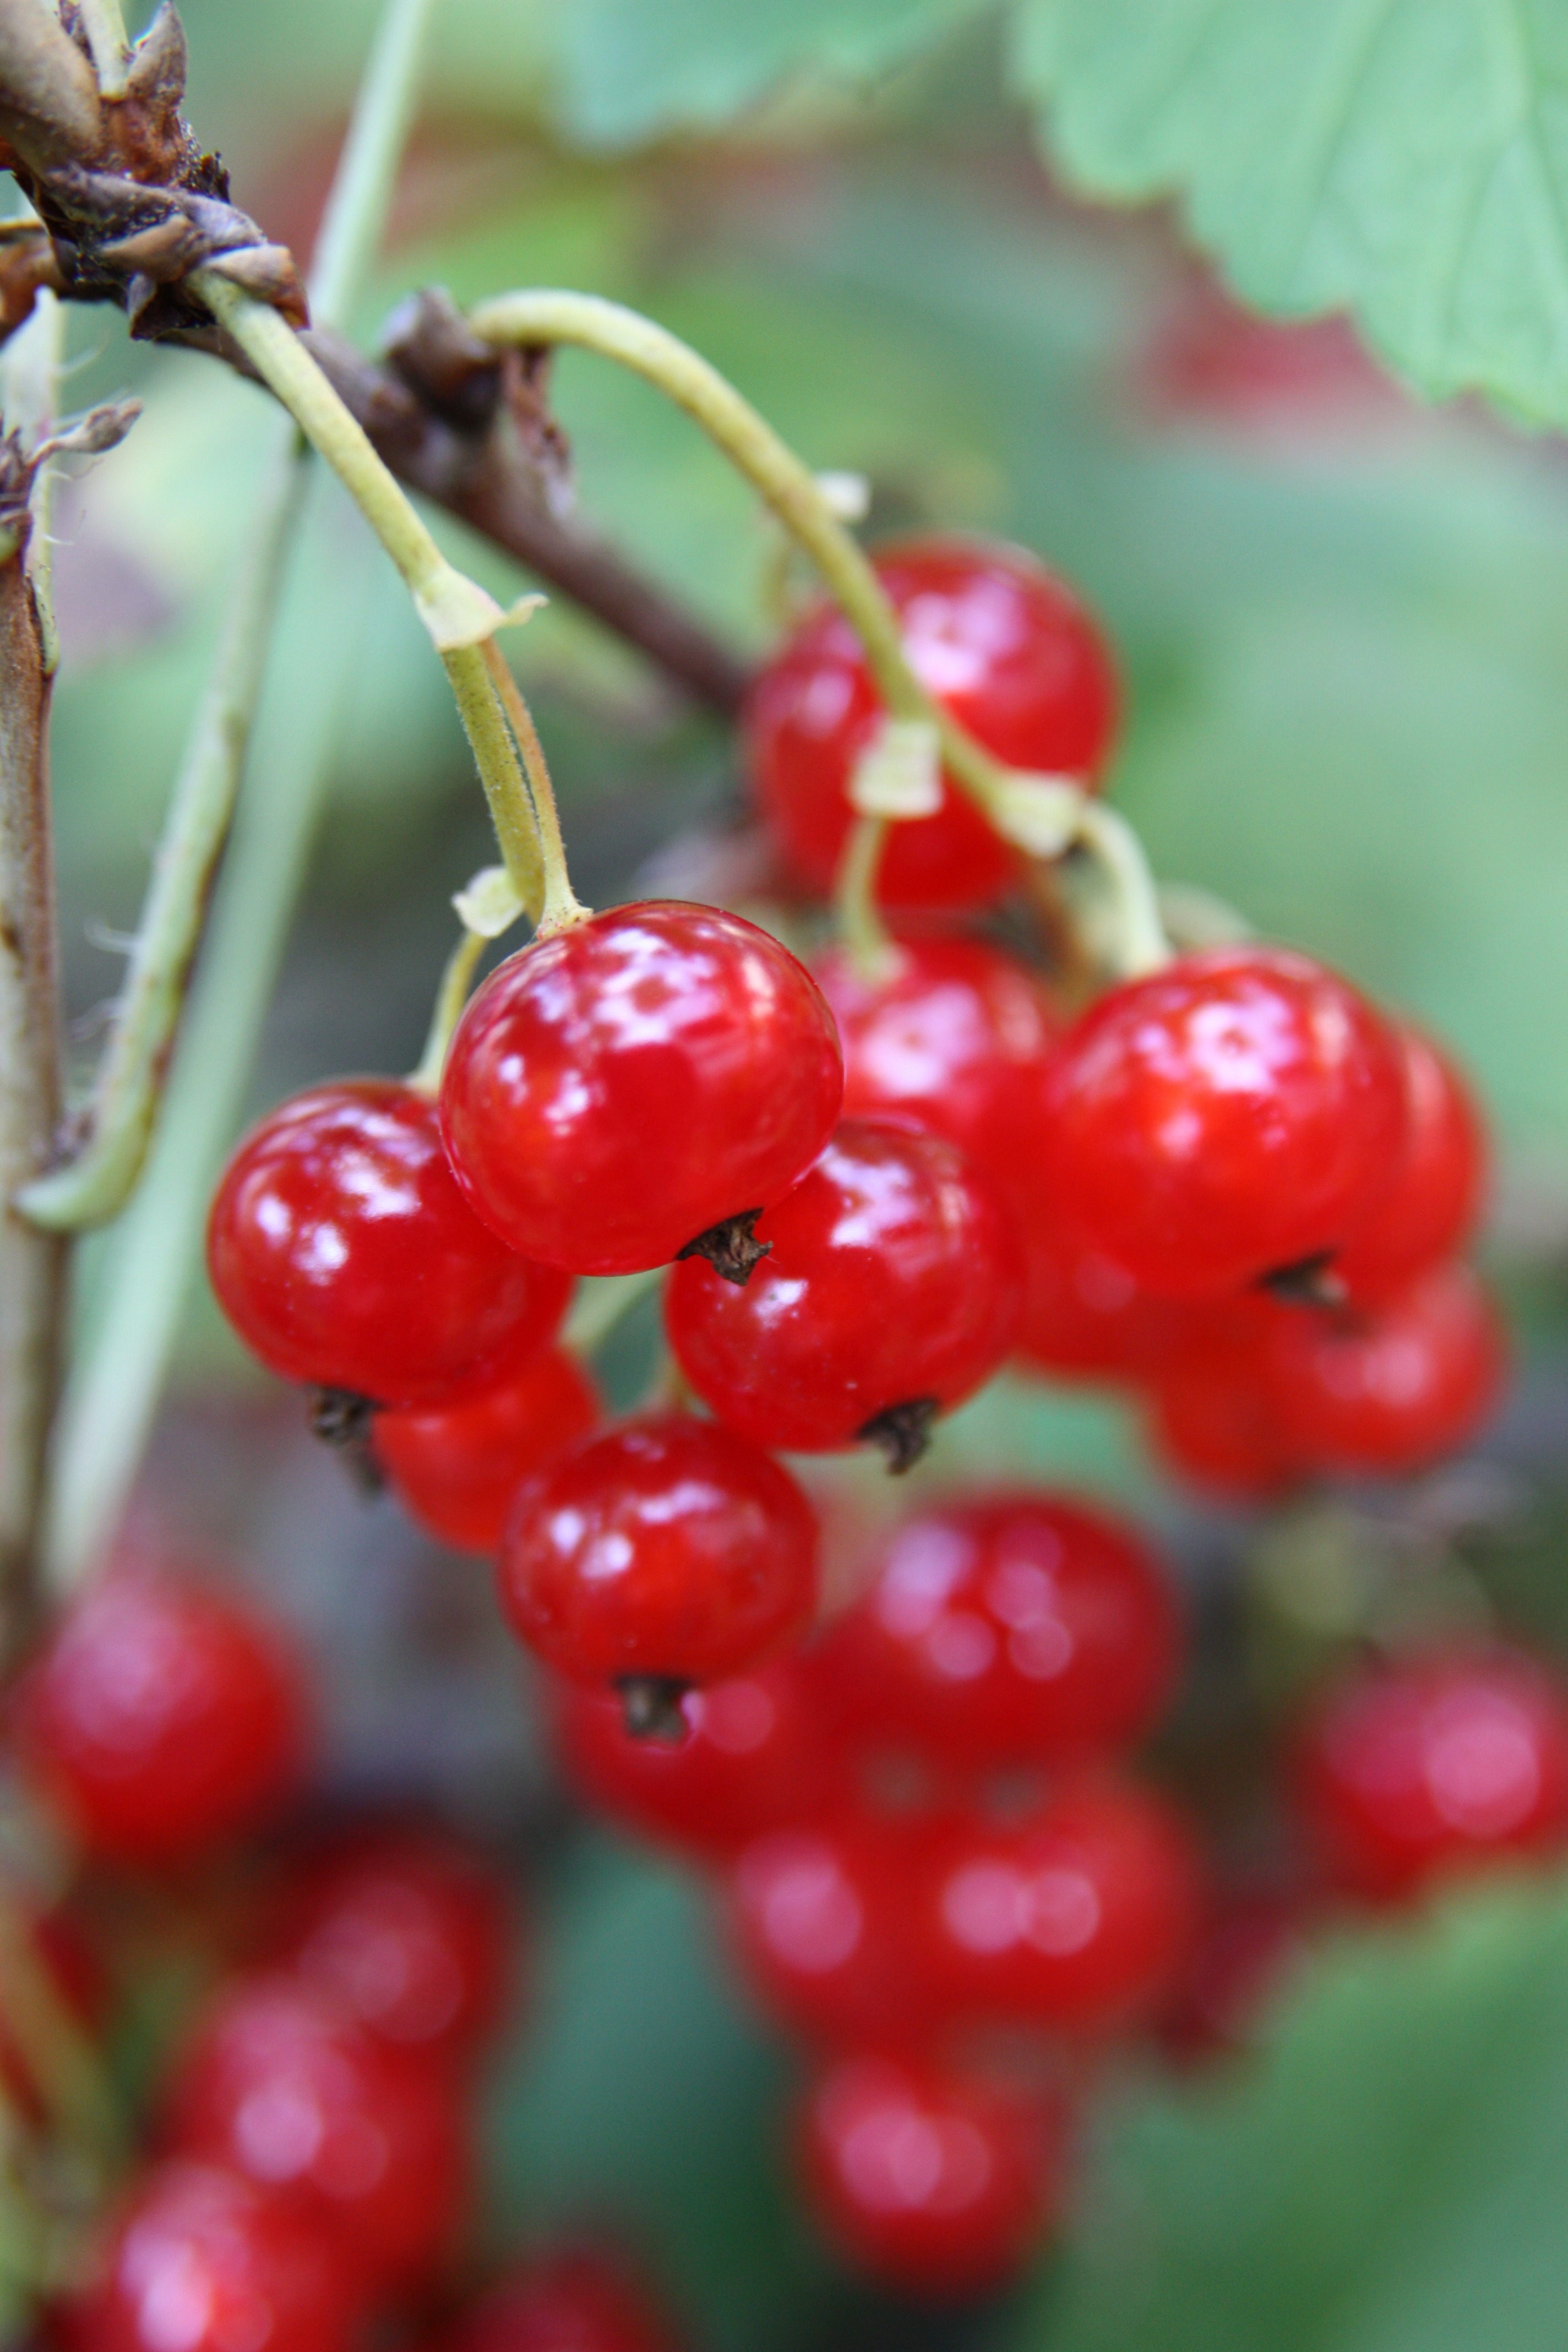
plant, raspberry, fruit, berry, red, garden, cranberry, berries, fruits, rowan, cherry, mulberry, gooseberry, heteromeles, elderberry, currant, chokecherry, red currant, lingonberry, huckleberry, chokeberry, frutti di bosco, zante currant, aquifoliaceae, aquifoliales, pink peppercorn, schisandra, buffaloberries, silver buffaloberry, seedless fruit, acerola family